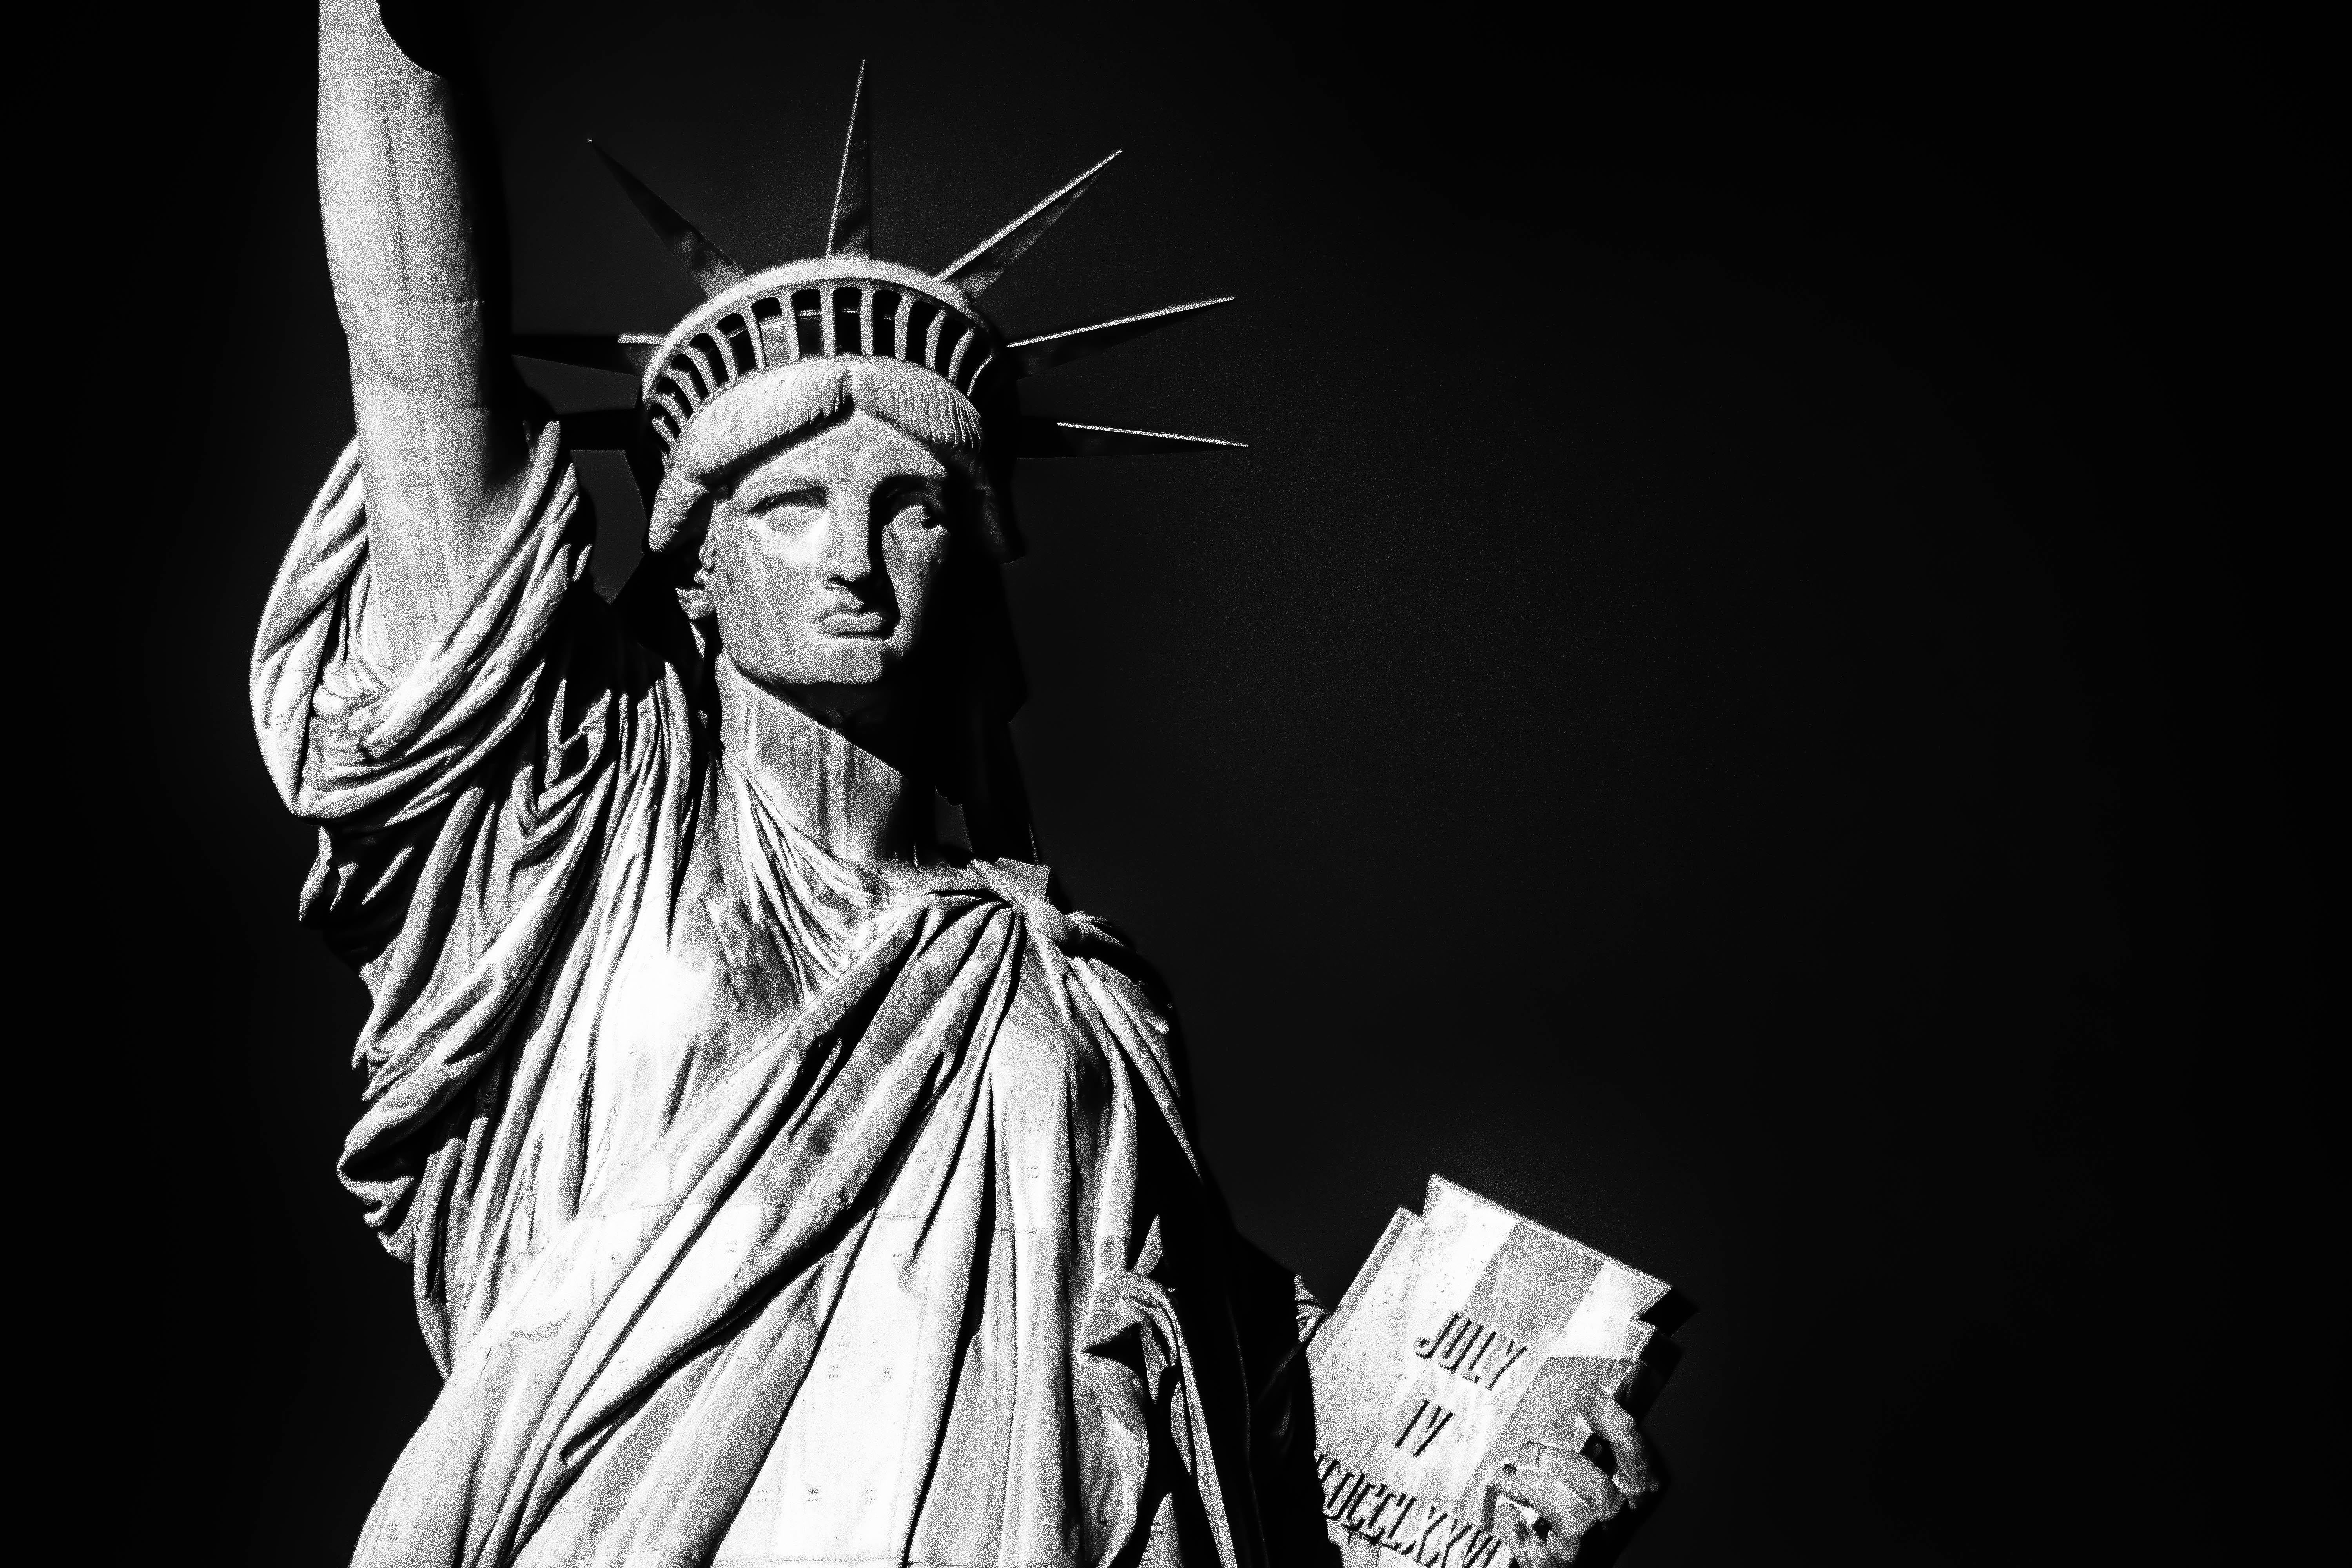
black and white, white, photography, manhattan, statue, nyc, darkness, nikon, black, monochrome, bw, blackandwhite, sculpture, blackwhite, art, newyork, statueofliberty, libertyisland, newyorkcity, noiretblanc, noir, blanc, negro, blanco, schwarz, pretoebranco, bnw, blancoynegro, nero, branco, byn, costume, weis, bianconero, bianco, blanconegro, bn, noirblanc, biancoenero, pretobranco, preto, schwarzundweis, nikond3300, monochrome photography